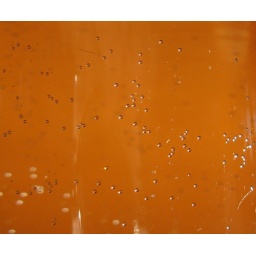
Glass of water in front of an orange balloon.